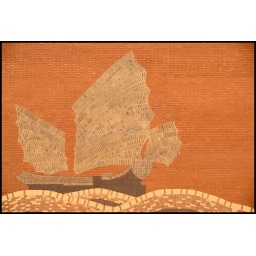
A mosaic on the wall of a building in Chinatown.